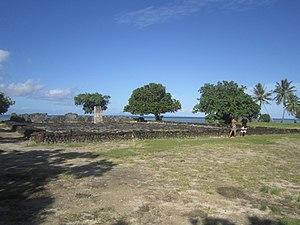
L'art d'Océanie regroupe l'ensemble des productions esthétiques matérielles et immatérielles des peuples autochtones du Pacifique. Ainsi, il ne sera pas question dans cet article des œuvres et artistes d'origine européenne habitant dans le Pacifique. Il est, en outre, important d'inclure la part immatérielle dans cet art de par l'importance qu'elle revêt pour les nombreux habitants du Pacifique. Notre appréhension du monde océanien et de son art serait nécessairement incomplète sans cette prise en compte.
Raiatea ou Ra’iātea est une île de Polynésie française faisant partie des îles Sous-le-Vent dans l'archipel de la Société. Elle est la quatrième plus grande île après Tahiti, Nuku Hiva et Hiva Oa. L'île est située à 4,5 km au sud de Tahaa, à 34 km à l'ouest-sud-ouest de Huahine et à 201 km à l'ouest-nord-ouest de Tahiti.